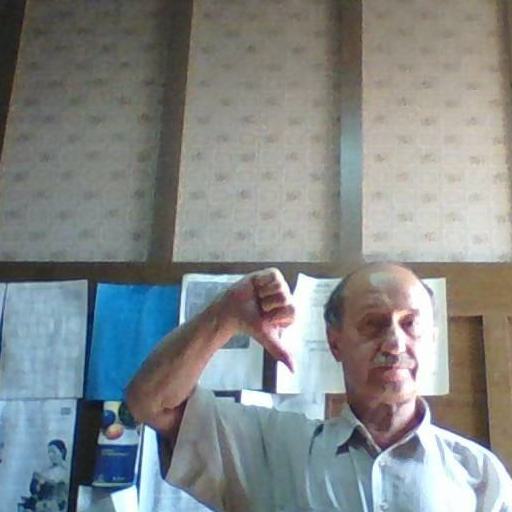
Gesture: dislike